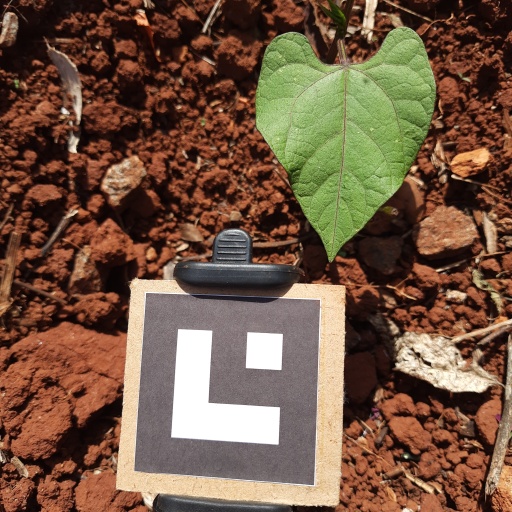
Observations: wavy surface, no eating holes, under sunlight